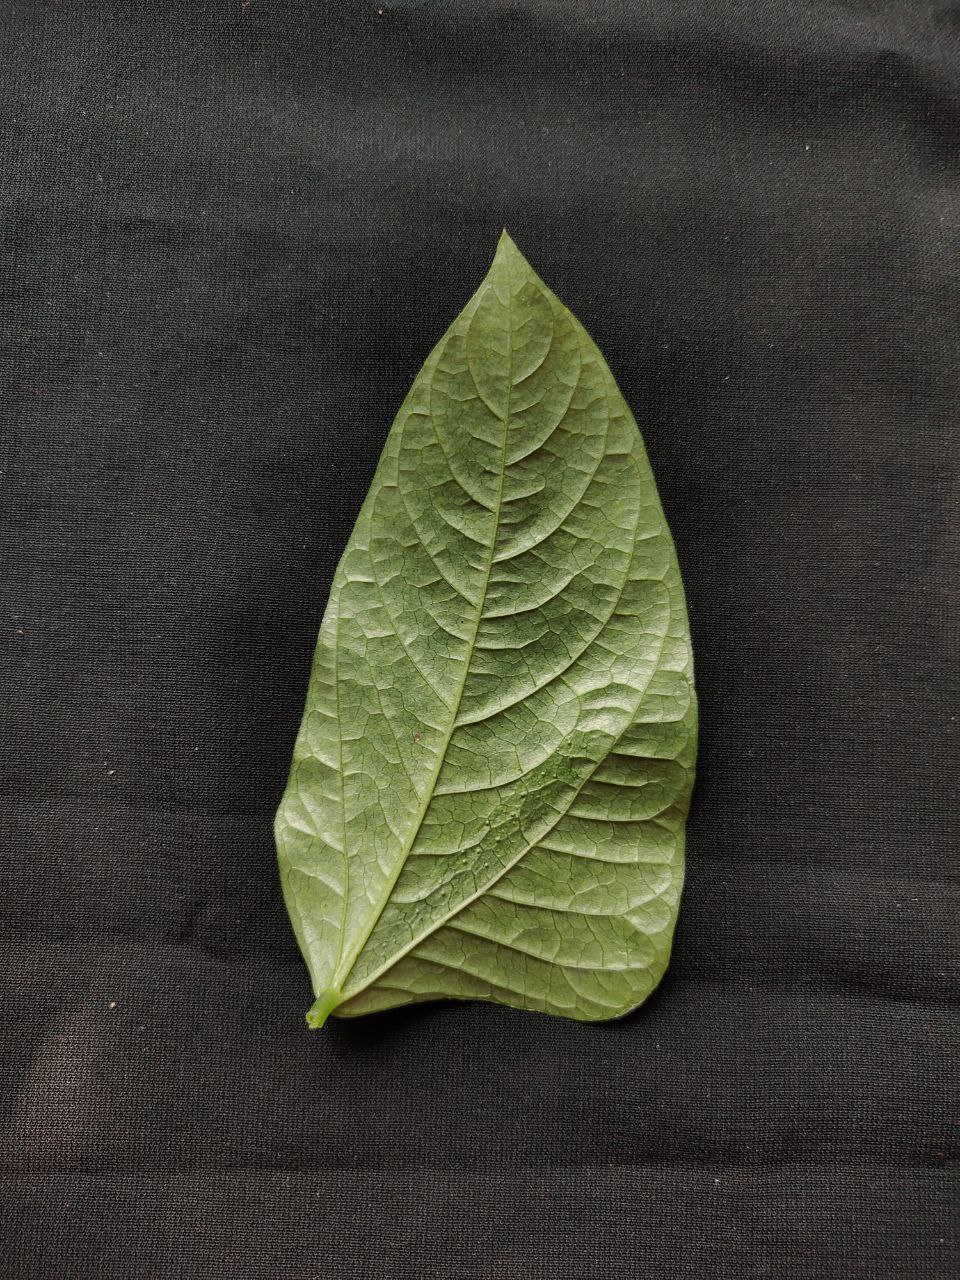
Crop: cowpea
Leaf condition: Mosaic Virus